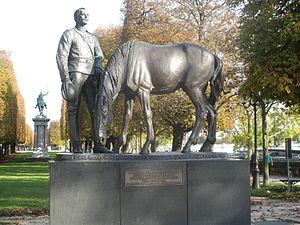
Monument du corps expéditionnaire russe, inauguré le 21 juin 2011 par François Fillon et Vladimir Poutine, à l'angle de la place du Canada et du cours la Reine à Paris, le long de la Seine.
La liste des mémoriaux de la Première Guerre mondiale en France répertorie les monuments et mémoriaux ainsi que les stèles qui honorent la mémoire des morts aux combats, des victimes de bombardements ou d’exactions de l'ennemi ainsi que celle de personnels de santé, de chefs militaires ou politiques pendant la Grande Guerre. Cette liste de prend pas en compte les monuments aux morts communaux.
La place du Canada est une place de Paris située dans le 8ᵉ arrondissement
Le corps expéditionnaire russe en France est une force de l’armée impériale russe engagée dans les combats de la Première Guerre mondiale sur le front français.
Le Monument du Corps expéditionnaire russe est un monument érigé à Paris, place du Canada dans le 8ᵉ arrondissement. Il honore la mémoire du corps expéditionnaire russe engagé en France au cours de la Première Guerre mondiale de 1916 à 1918.